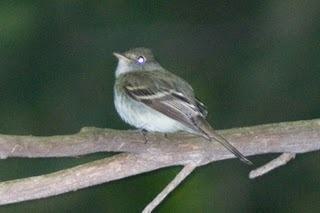
A photo of a acadian flycatcher